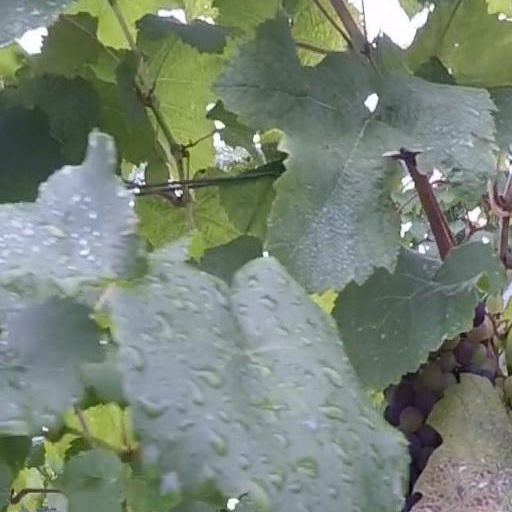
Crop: grape